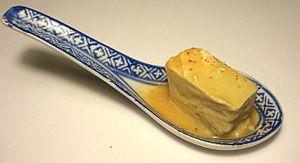
Le tofu fermenté, sufu, furu est un condiment se présentant sous forme d'une pâte molle et crémeuse, à forte odeur, obtenu par lacto-fermentation en ensemençant du tofu avec des moisissures de l'ordre des mucorales, suivi d'un salage et d'un affinage. Originaire de Chine, il est fabriqué suivant diverses méthodes en Asie Orientale.